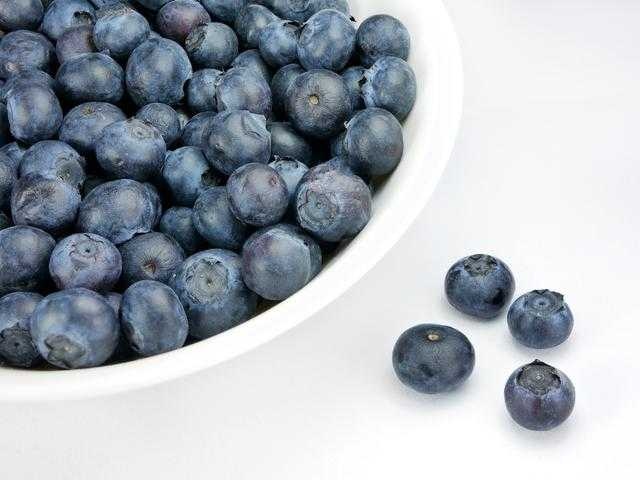
Label: Blueberry